Role of skin in locomotion

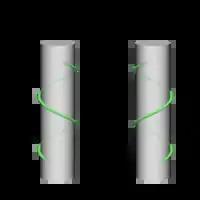
left- and right-handed helices

The arrangement of the connective tissue fibers and muscle fibers create the skeletal support of a soft bodied animal. The arrangement of the fibers around a hydrostatic body limits the range of movement of the hydrostatic body (the "body" of a soft bodied animal) and defines the way the hydrostatic body moves.